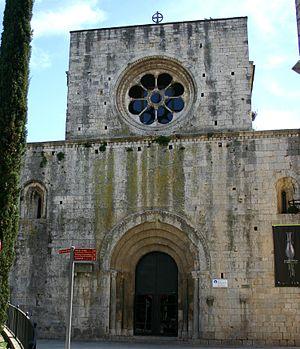
Le Musée d'archéologie de Catalogne à Gérone se trouve à Gérone, dans l'ancien monastère de Saint Pierre de Galligans.